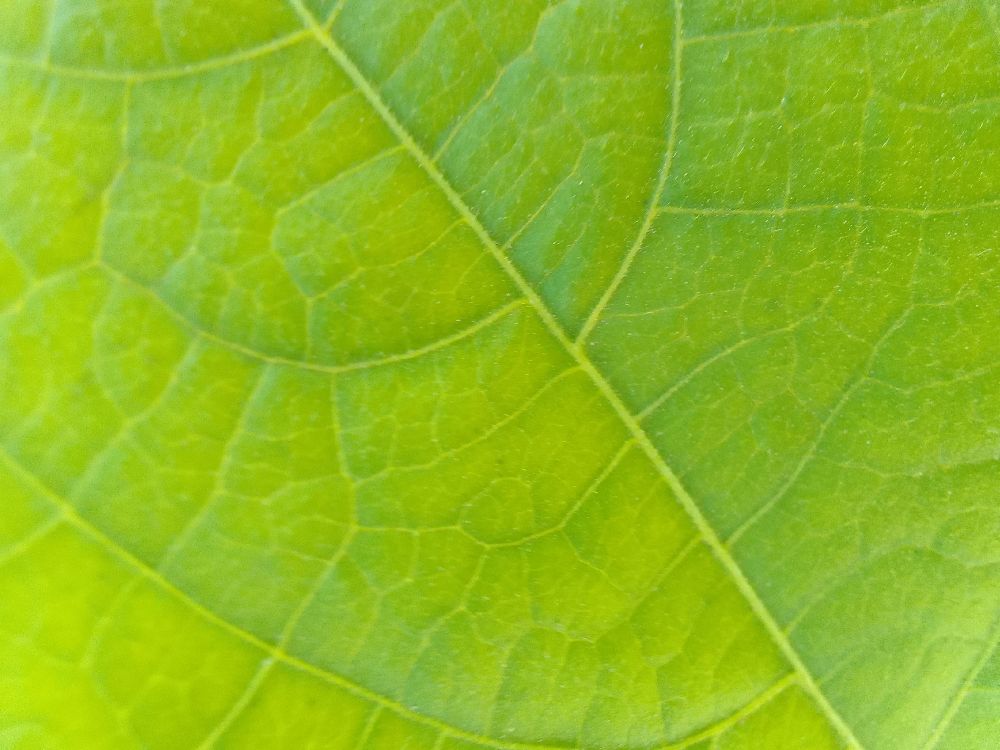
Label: healthy